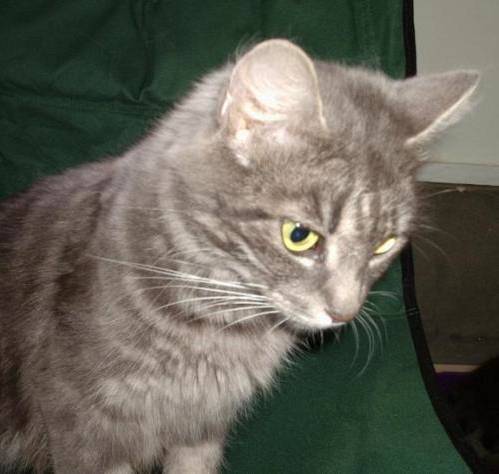
Label: cat